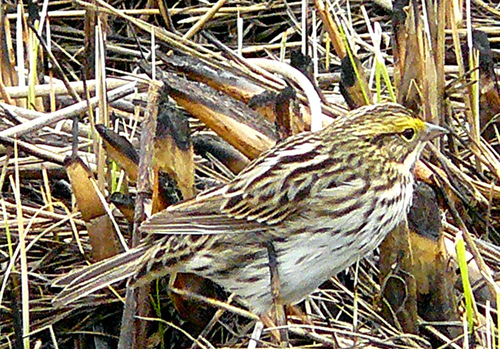
a bird with a short neck, yellow eyebrows and brown and white striped breast, neck and primaries.
an average sized bird with an intricate brown white and black striped under belly, with a similar pattern on its wing and tail feathers.
this small bird is a varigataed brown with a yellow brow and short beak.
bird with brownish gray beak, yellowish brown tarsus and grayish white belly and abdomen, and black eye
this is a bird with a white belly, a brown spotted back and a yellow eyebrow.
a small bird with white and brown strips all over its body and a little yellow above its eyes.
a small bird with dark brown speckles all over body and a yellow eyebrow.
this bird has a brown crown, brown primaries, and a white belly.
this bird has a grey bill and grey wings which are streaked in white.
a small bird with black yellow and white feathers, yellow superciliary, and a small black beak.
Species: Baird Sparrow